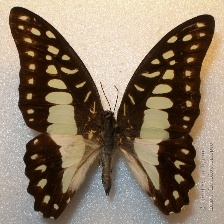
Species: GREAT JAY